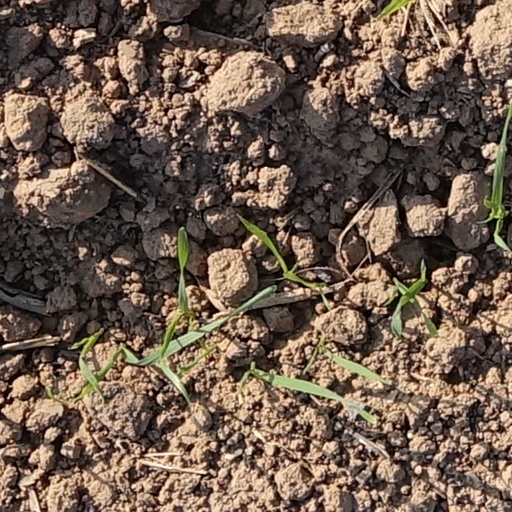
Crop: wheat